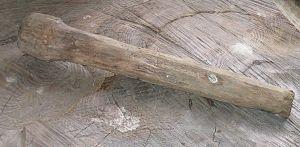
Une gournable, est une longue cheville en bois, broche ou goujon utilisée pour l'assemblage de pièces de bois en construction navale.